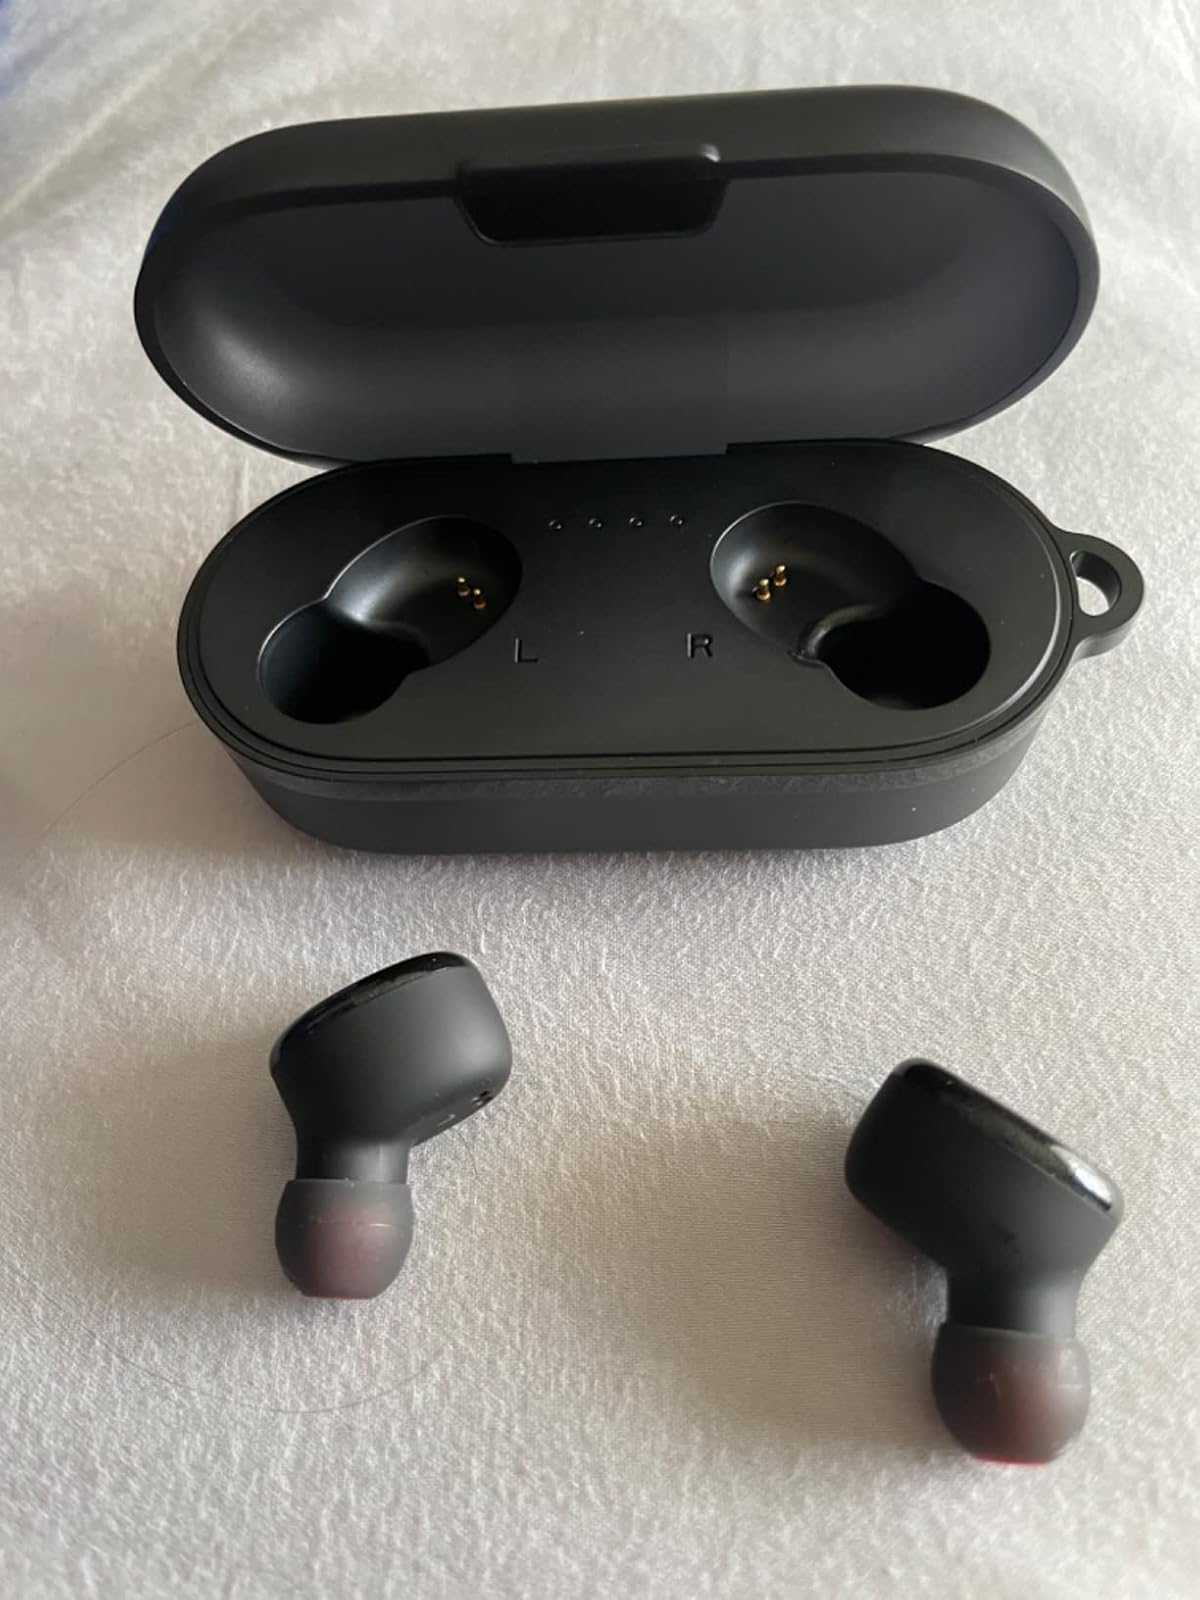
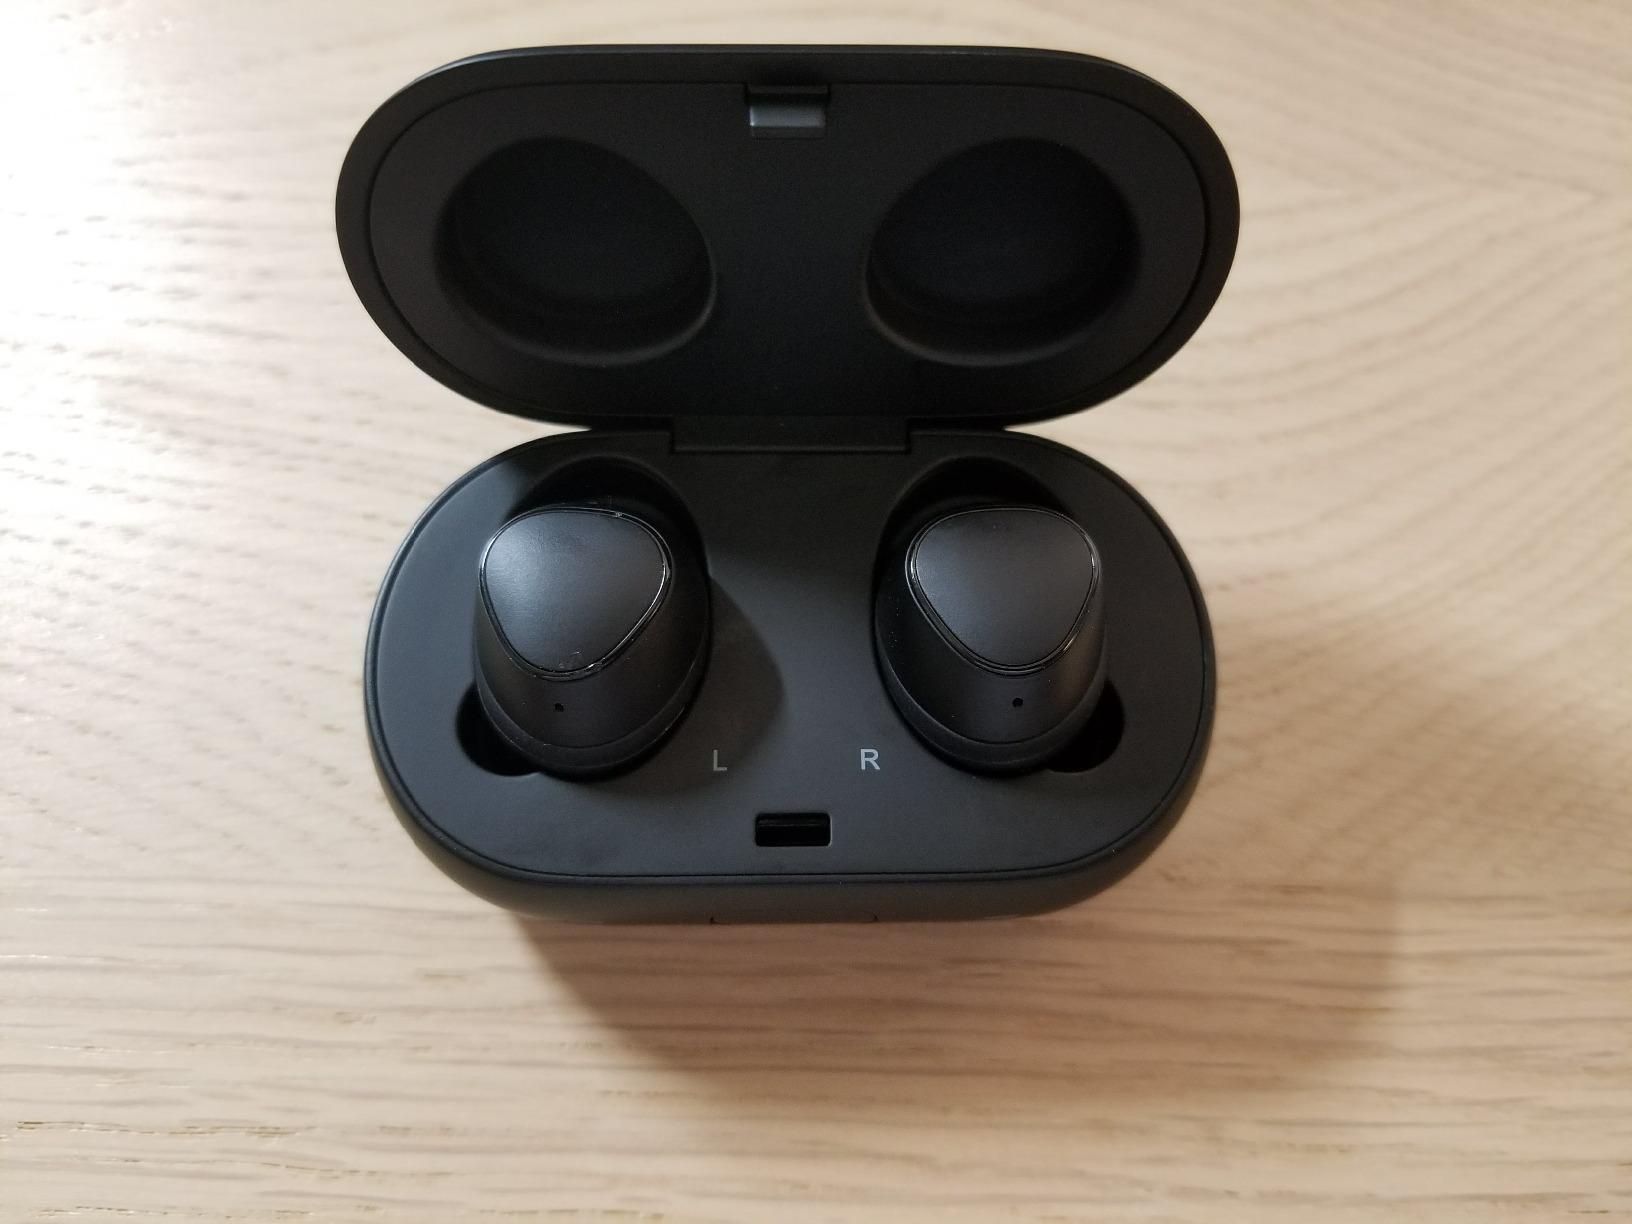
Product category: earbuds
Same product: no